Schreder HP-17

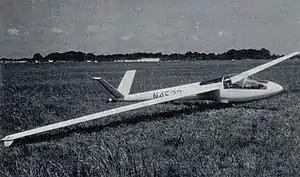
The HP-17

The Schreder HP-17 was an American mid-wing, V tailed, single seat, experimental glider designed by Richard Schreder to test a new airfoil section.